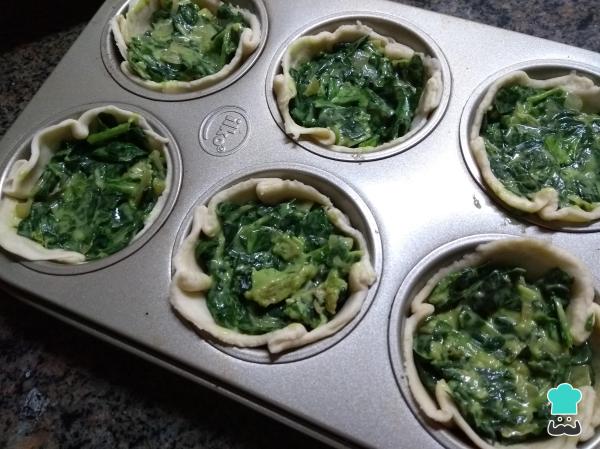
Dispón las tapas de empanada en un molde para muffins y rellena las canastitas con la preparación de espinaca. Si no tienes este tipo de molde, al final de la receta te proporcionaremos más ideas para que puedas hacer tus canastitas sin que se desarmen.